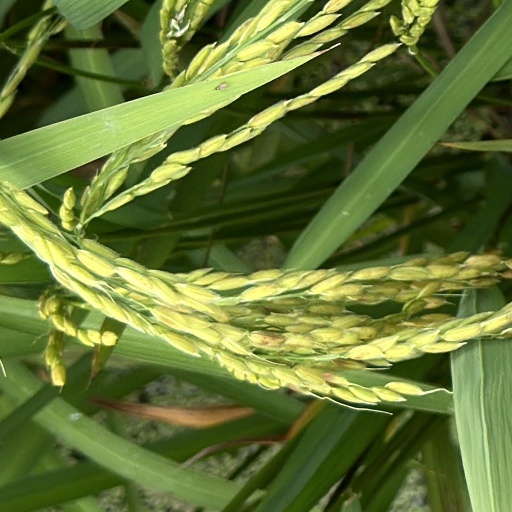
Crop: rice